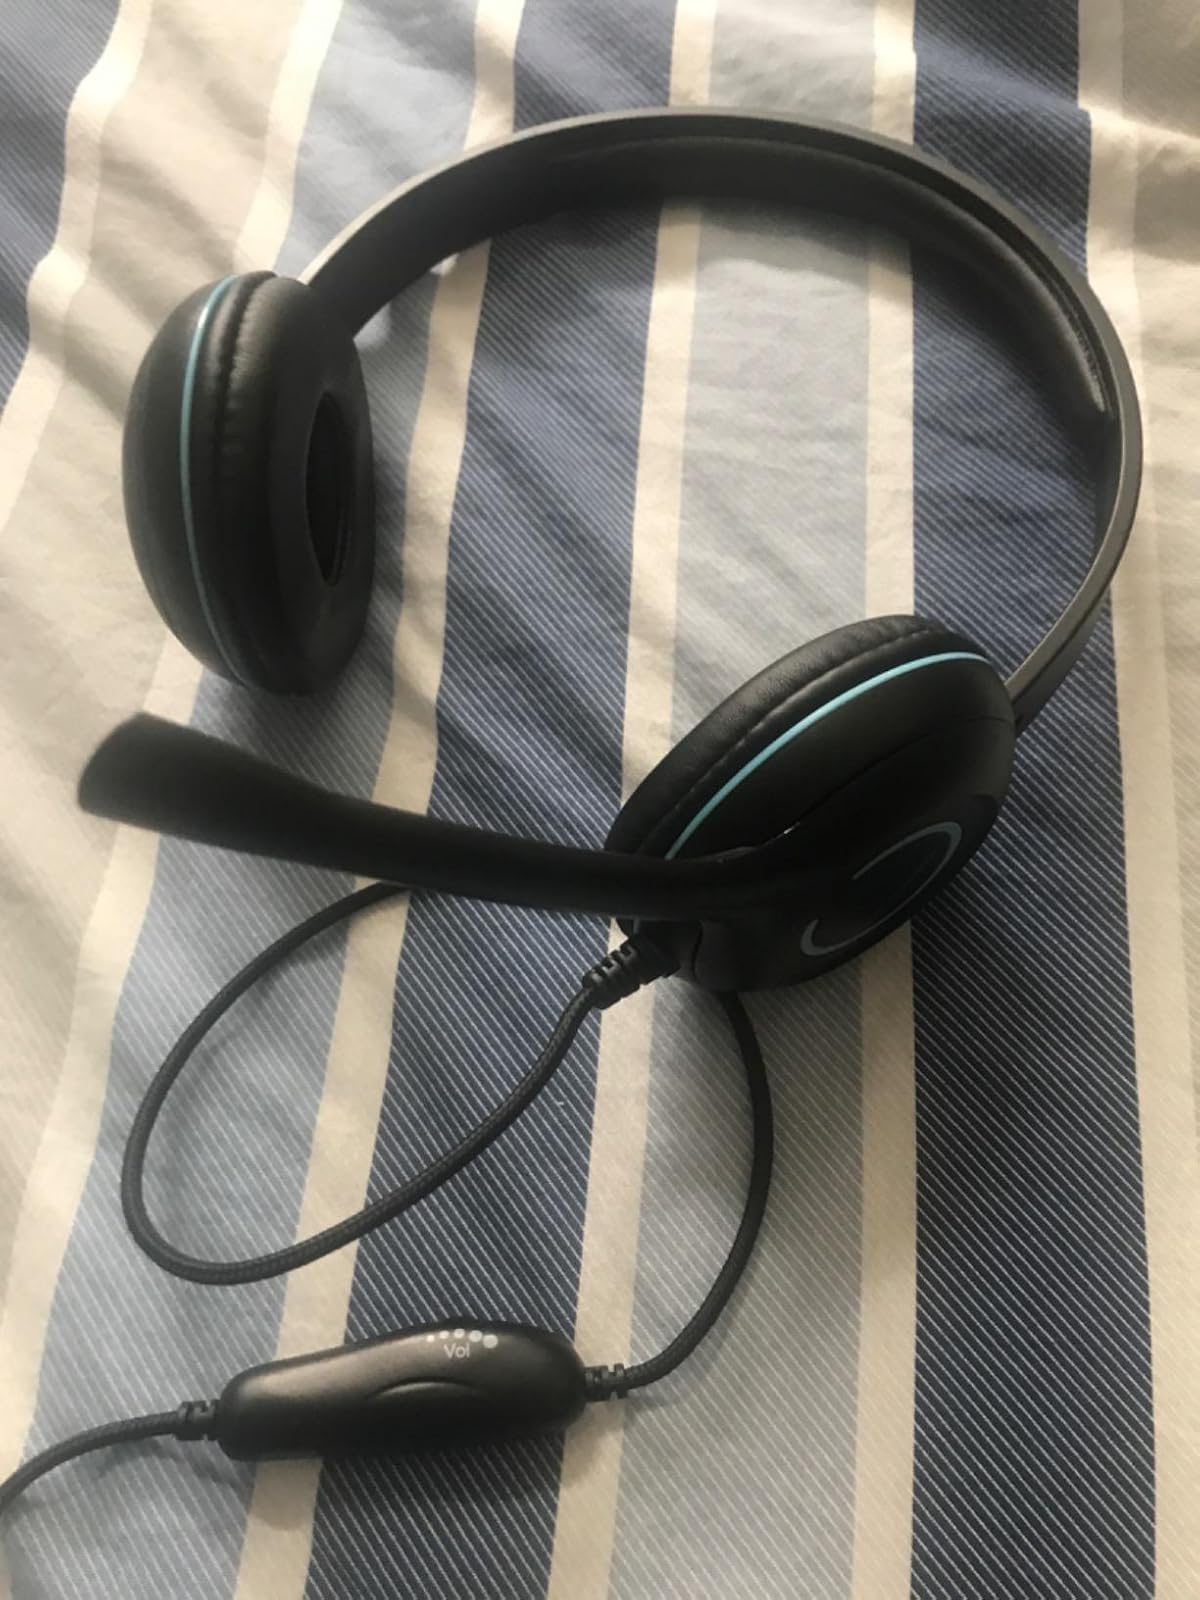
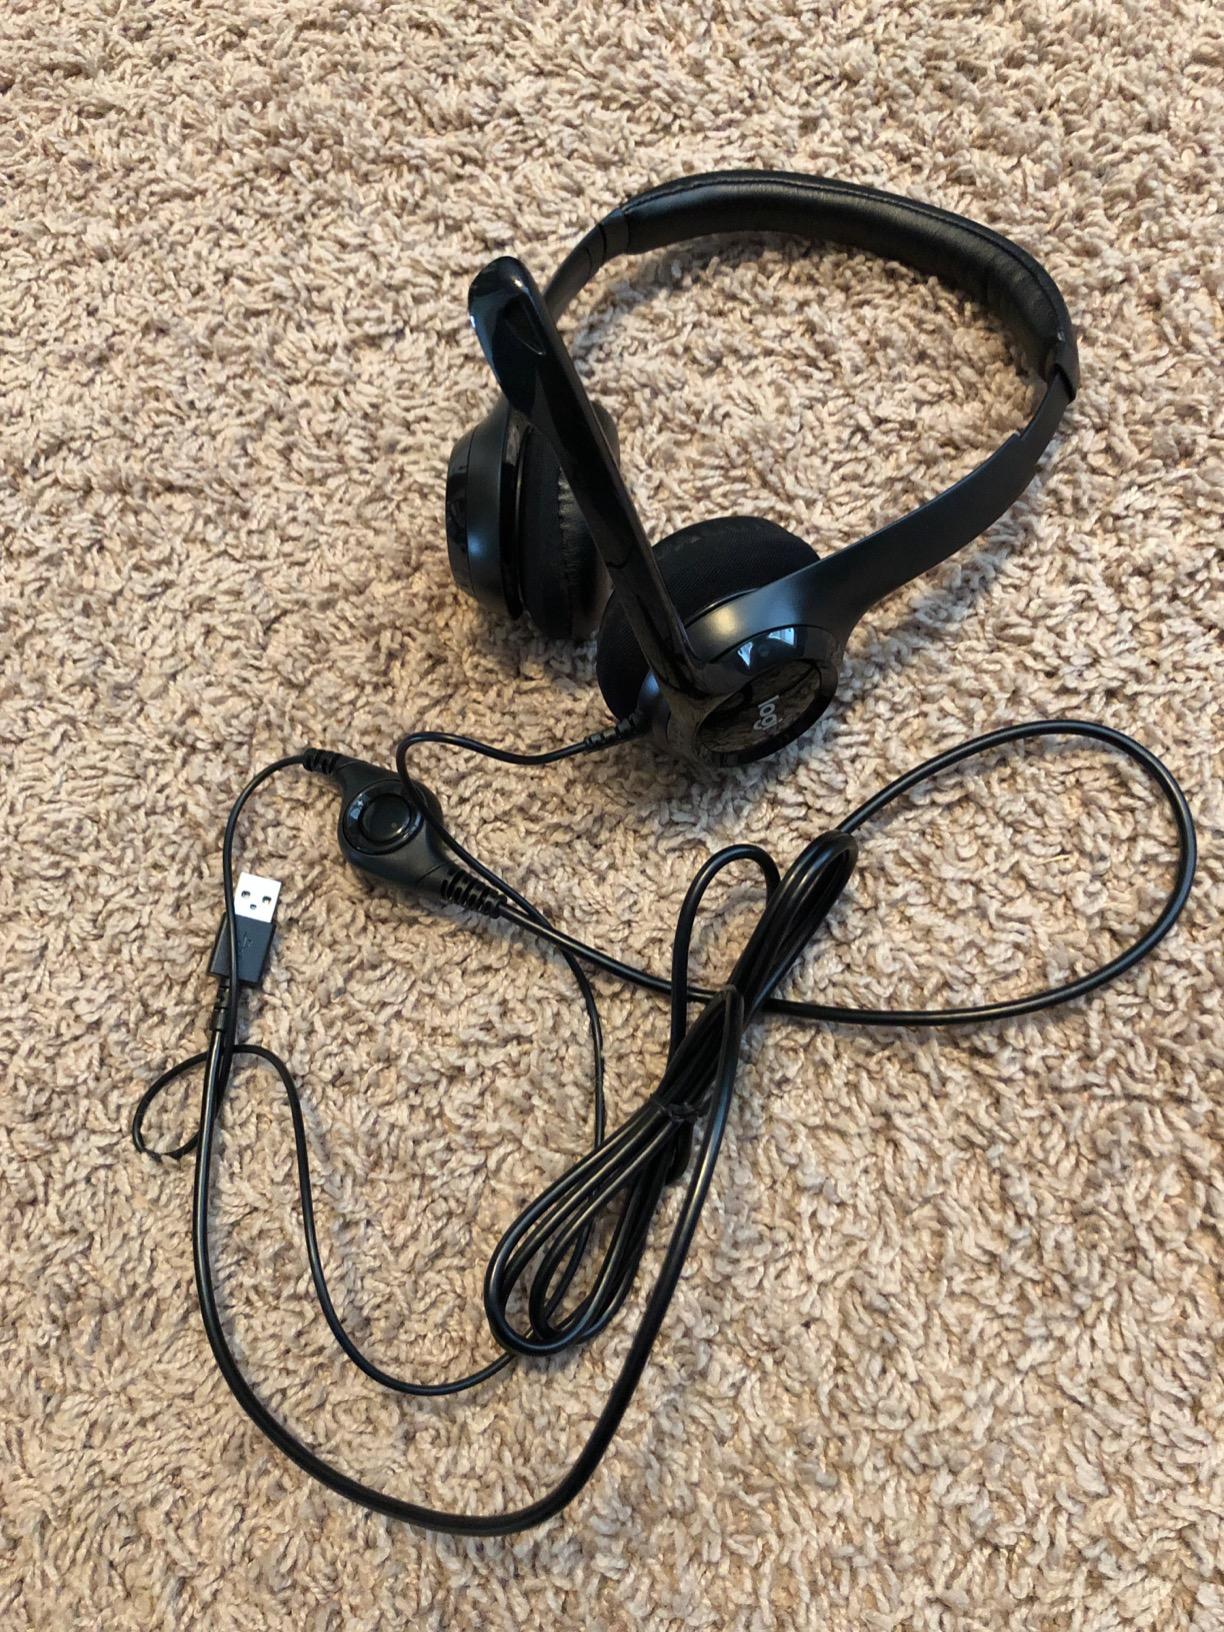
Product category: headphones
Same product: no